American carrier raids of 1942

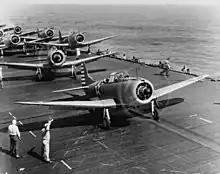
Douglas SBD Dauntless from VB-6 taking-off from the deck of USS "Enterprise" to strike Wake on February 24, 1942

A series of operations by American aircraft carriers was undertaken in the first half of 1942 in response to the Japanese attack on Pearl Harbor. Six American air-naval operations conducted from January to the end of April 1942 were aimed at harassing Japan during the height of the Japanese offensive in Southeast Asia, improving the morale of the American forces, which had deteriorated after the attack on Pearl Harbor, and also showing Japan that despite all the defeats of the Allies during this time, the United States Navy could carry out effective strikes. The last of these raids directly accelerated the Japanese attack on Midway, which had strategic consequences for the Pacific War.